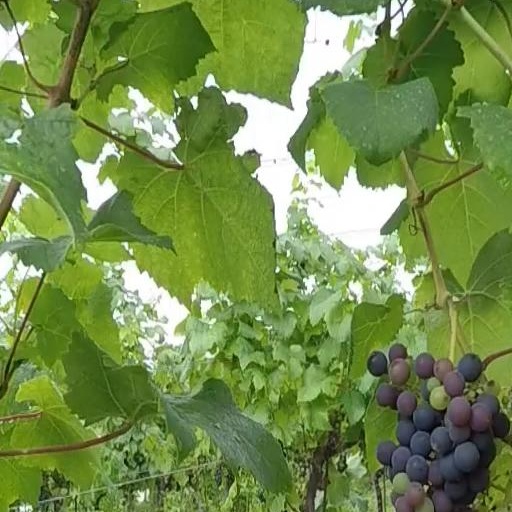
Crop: grape